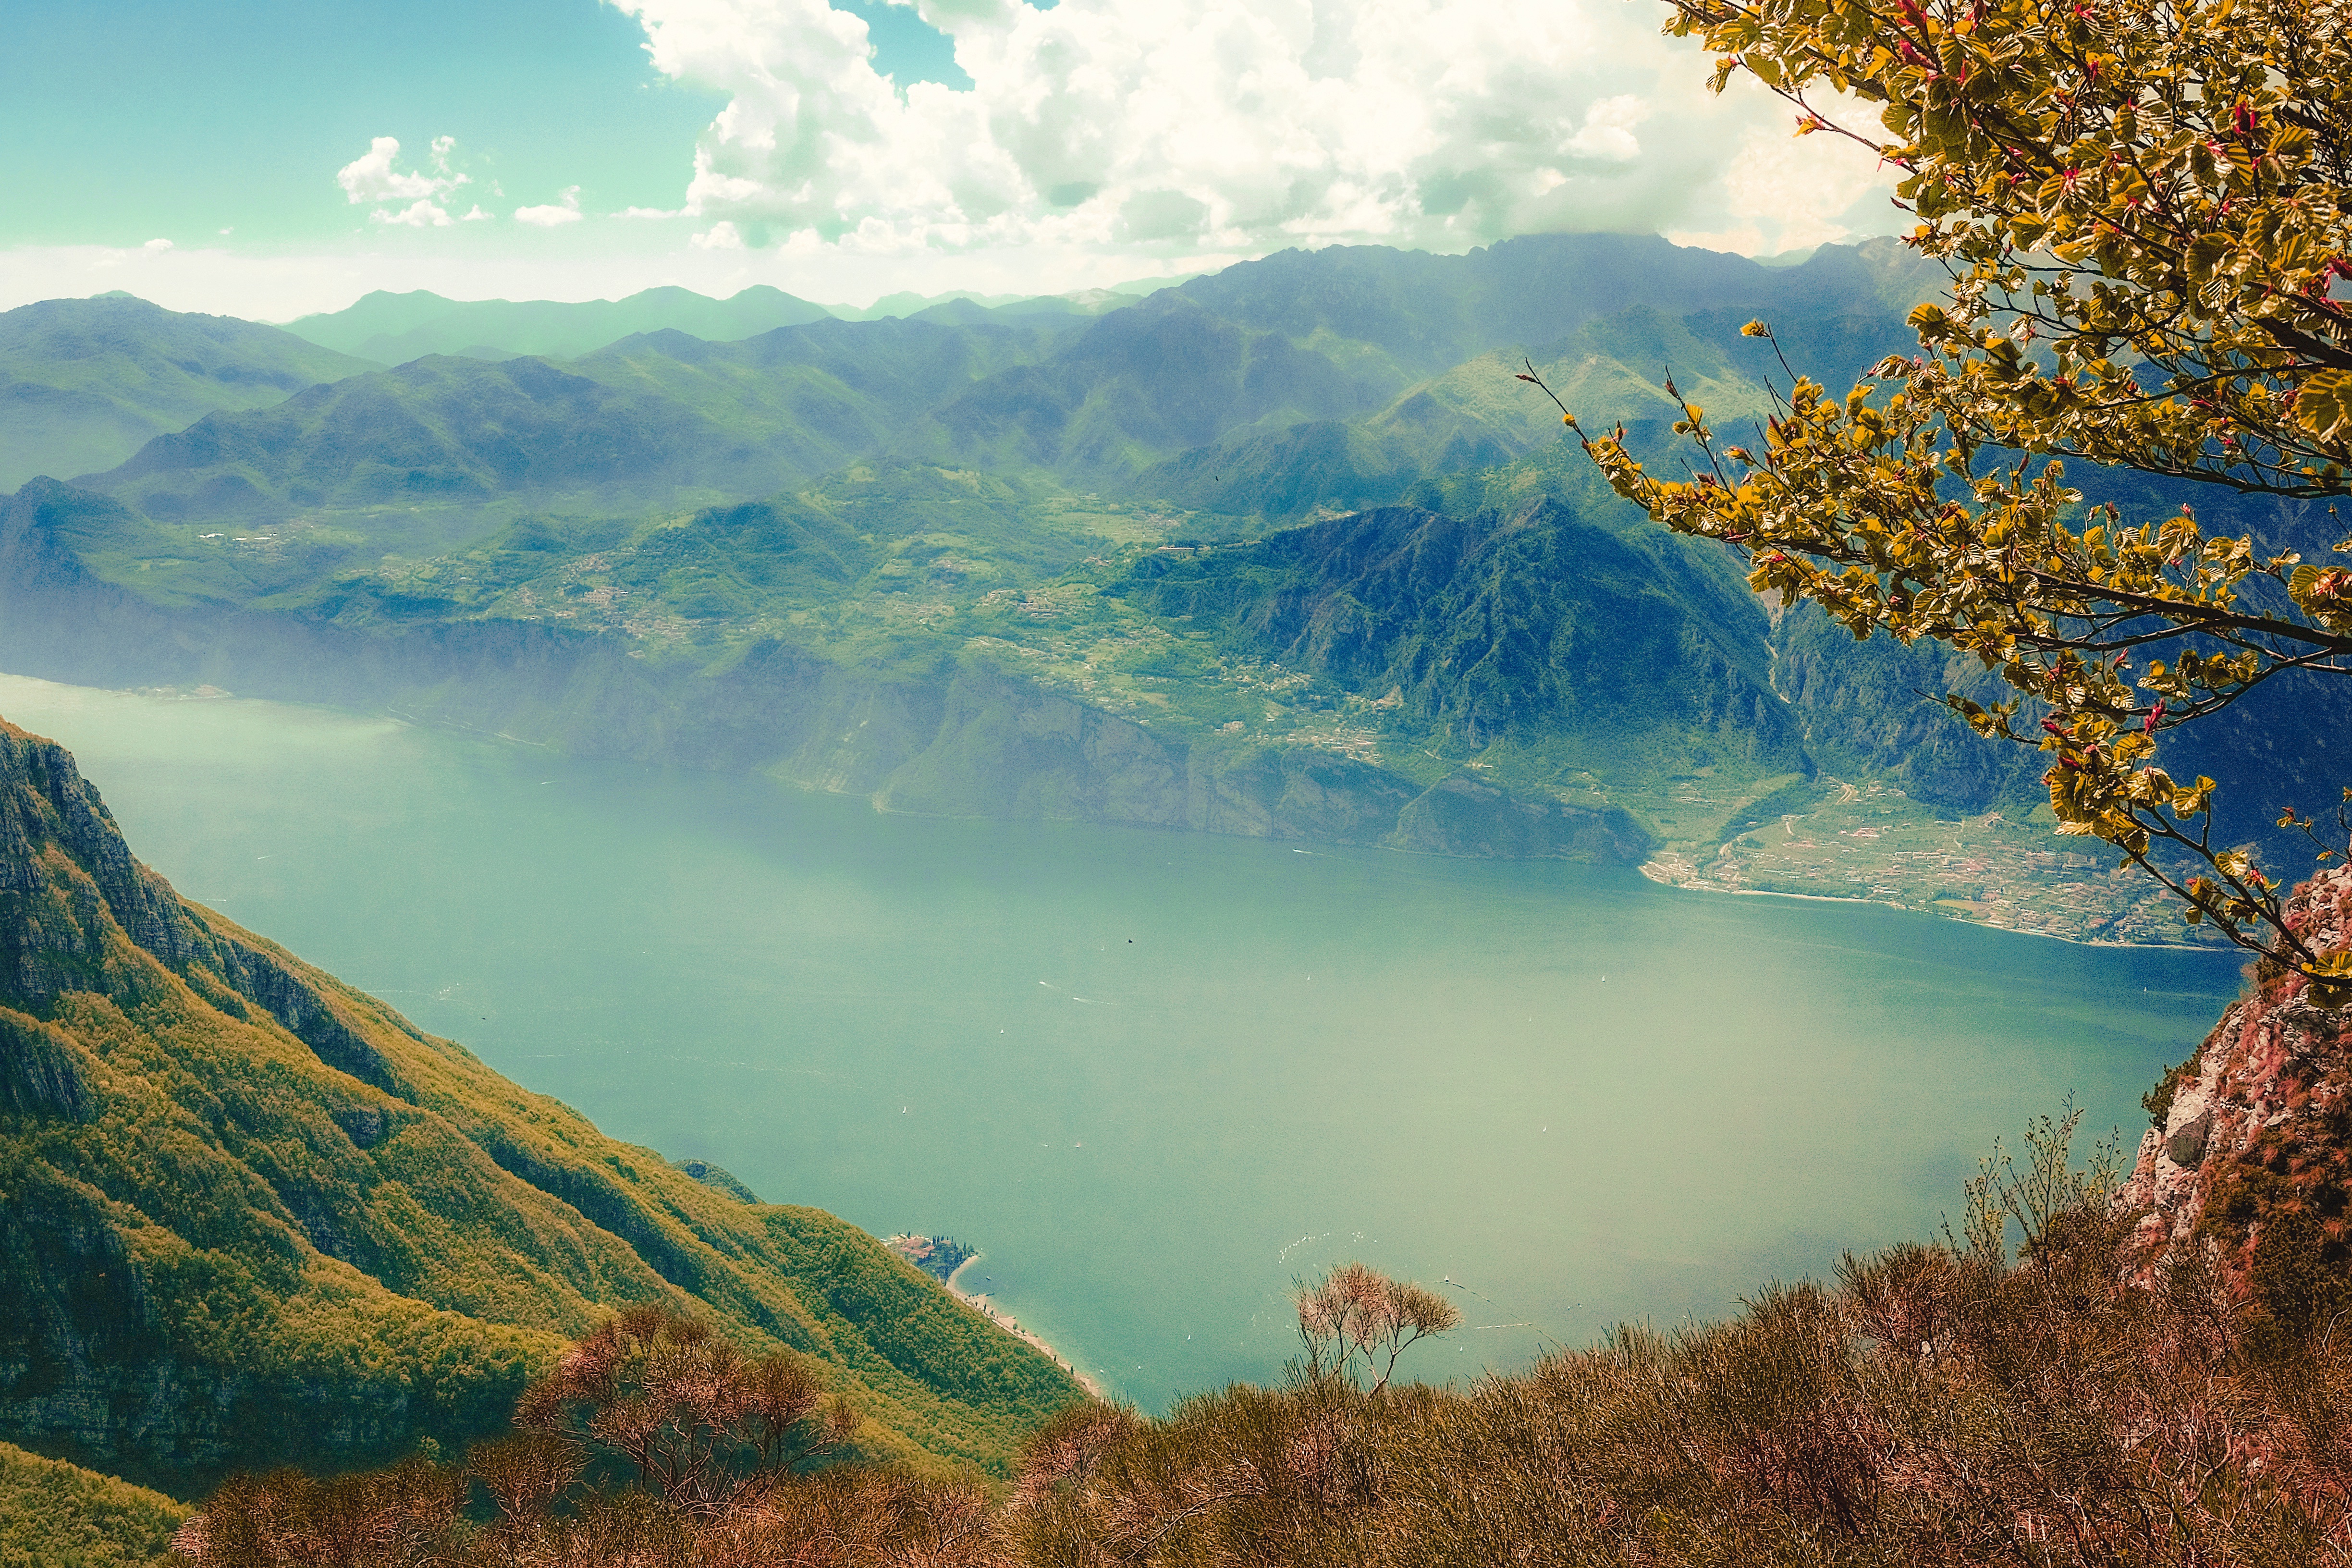
landscape, nature, wilderness, mountain, cloud, mist, meadow, sunlight, morning, hill, lake, valley, mountain range, reflection, autumn, highland, ridge, alps, plateau, fell, loch, landform, geographical feature, atmospheric phenomenon, mountainous landforms